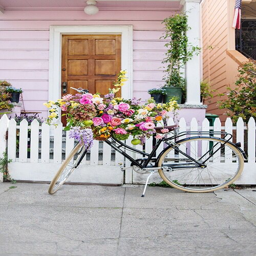
bicycle with a basket & flowers